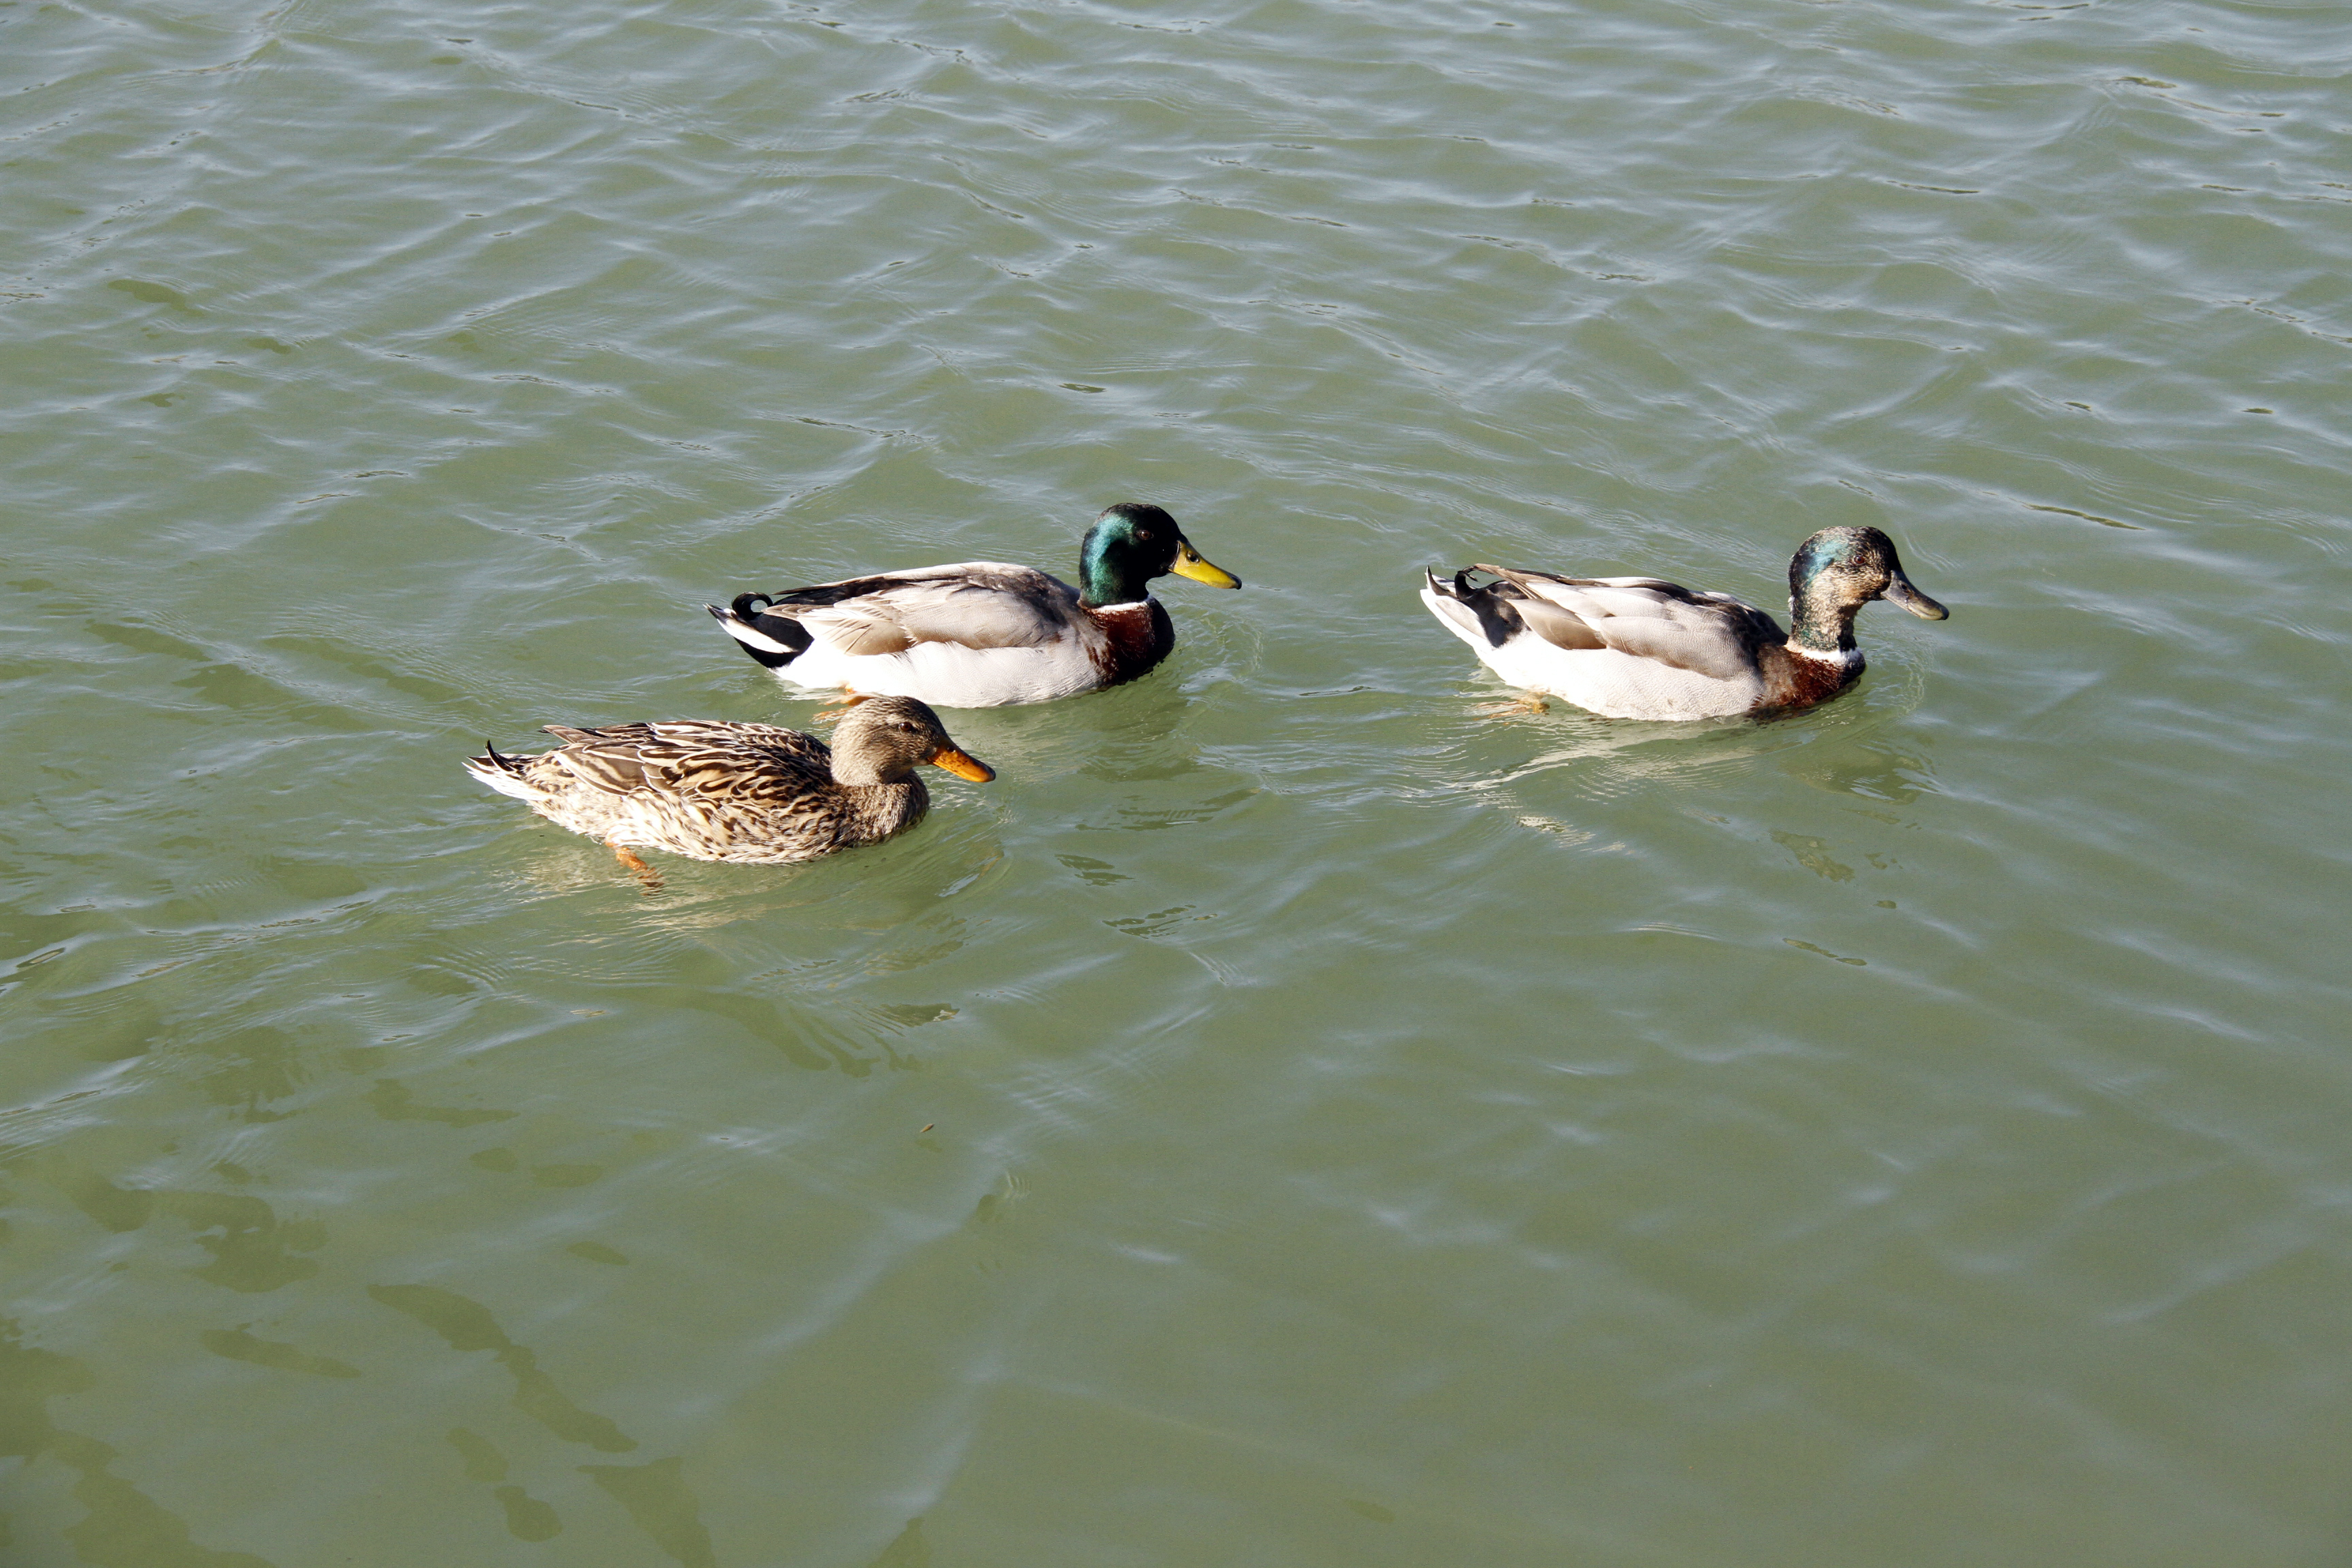
bird, wing, wildlife, fauna, duck, goose, vertebrate, waterfowl, water bird, mallard, canard, ducks geese and swans, seaduck